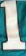
Number: 1